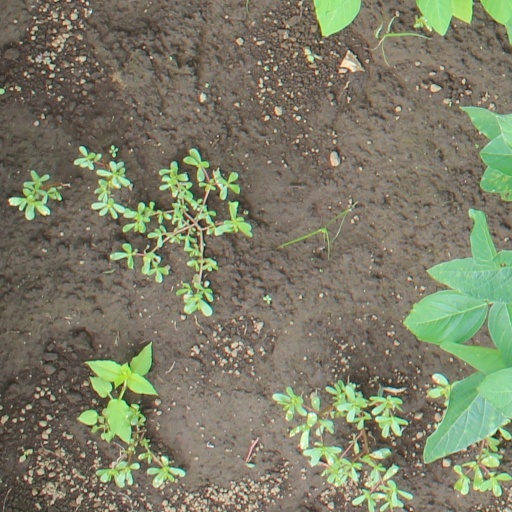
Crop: soybean